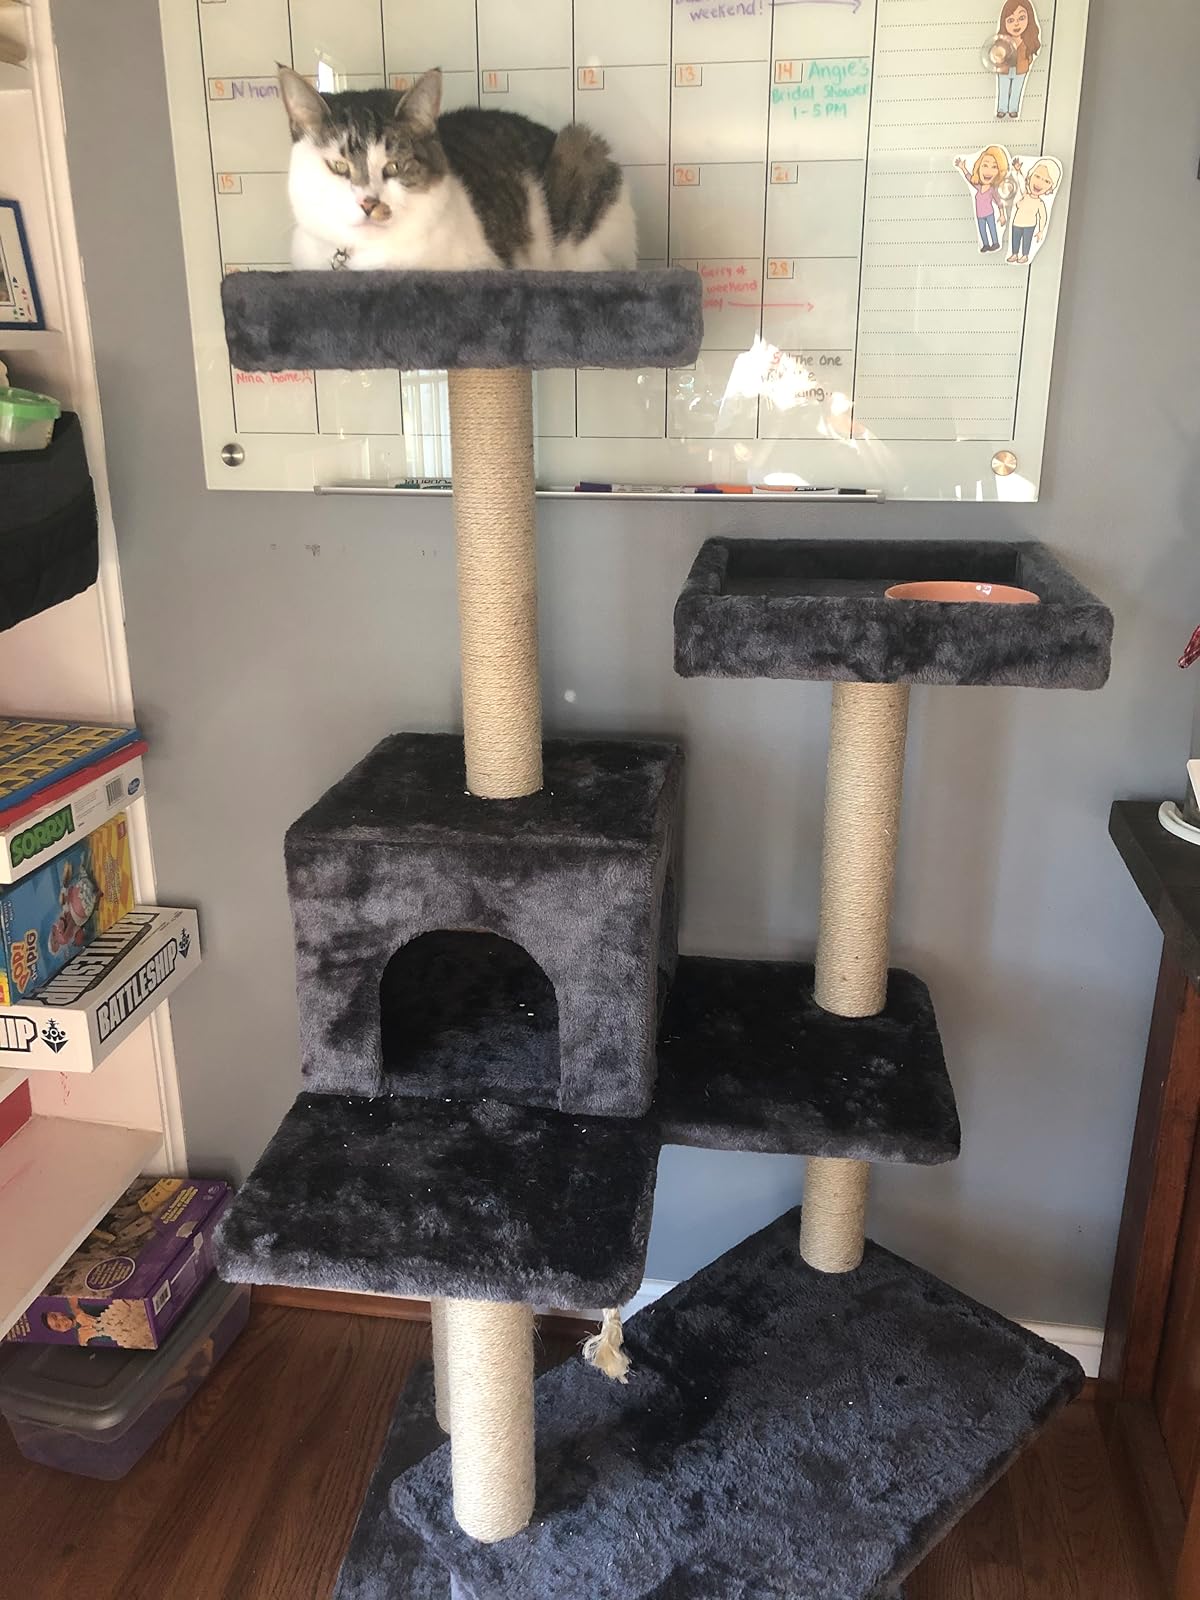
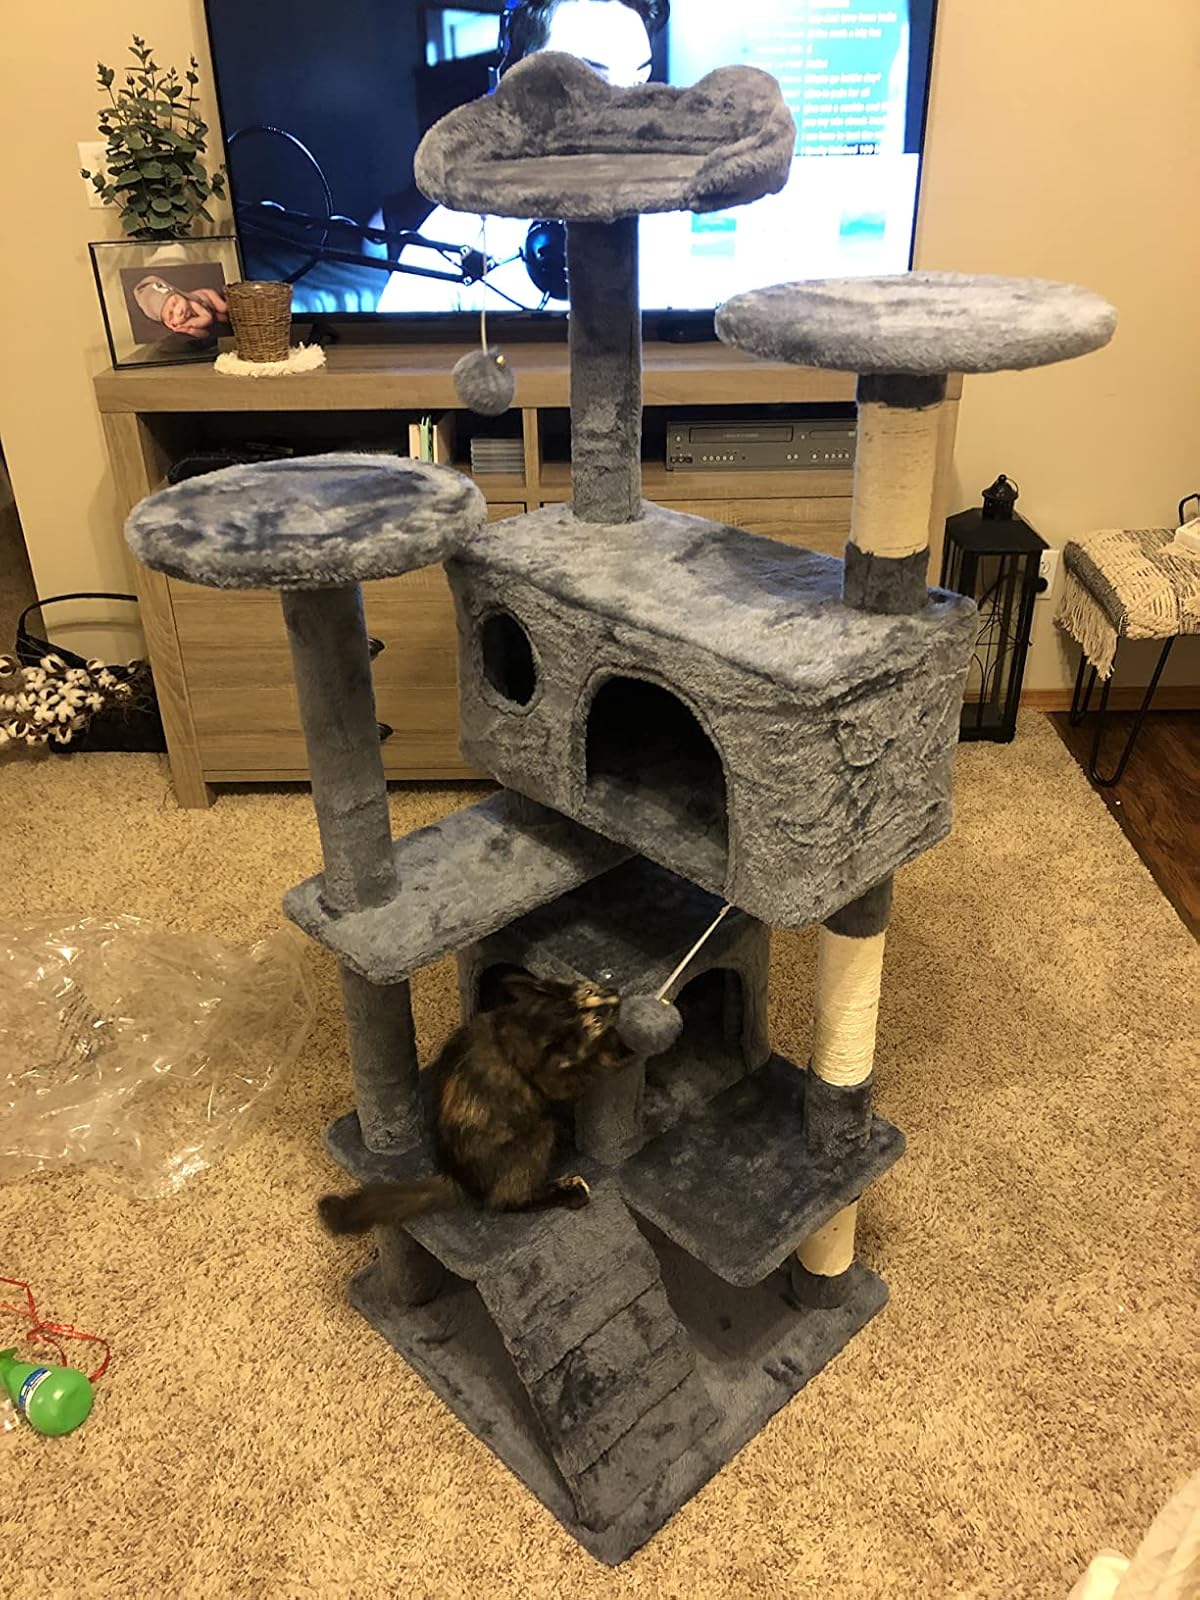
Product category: items_cat tree
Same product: no